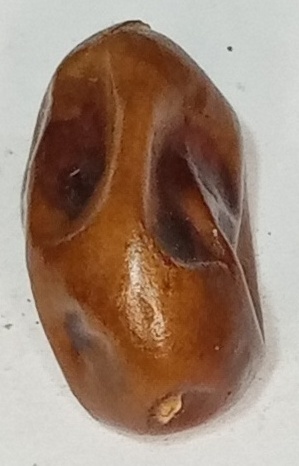
Variety: fasli-toto
Size: small
Grade: grade-1